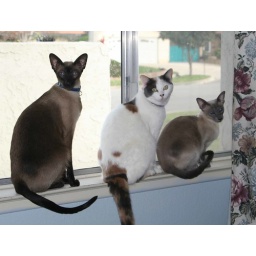
Our 3 cats were watching birds in the cul-de-sac